History of Manchester

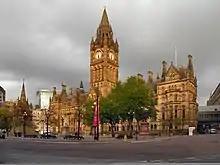
Manchester Town Hall

The history of Manchester encompasses its change from a minor township in Lancashire to an industrial metropolis in the United Kingdom and the world. Manchester began expanding "at an astonishing rate" around the turn of the 19th century as part of a process of unplanned urbanisation brought on by a boom in textile manufacture during the Industrial Revolution. The transformation took little more than a century.